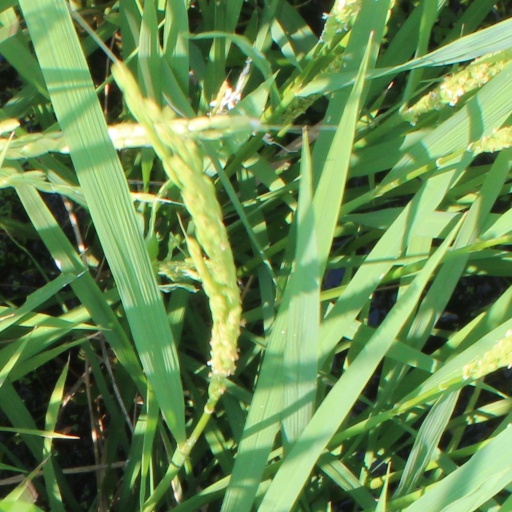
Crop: rice